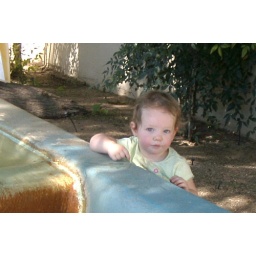
Setting a boat to sail in the fountain.